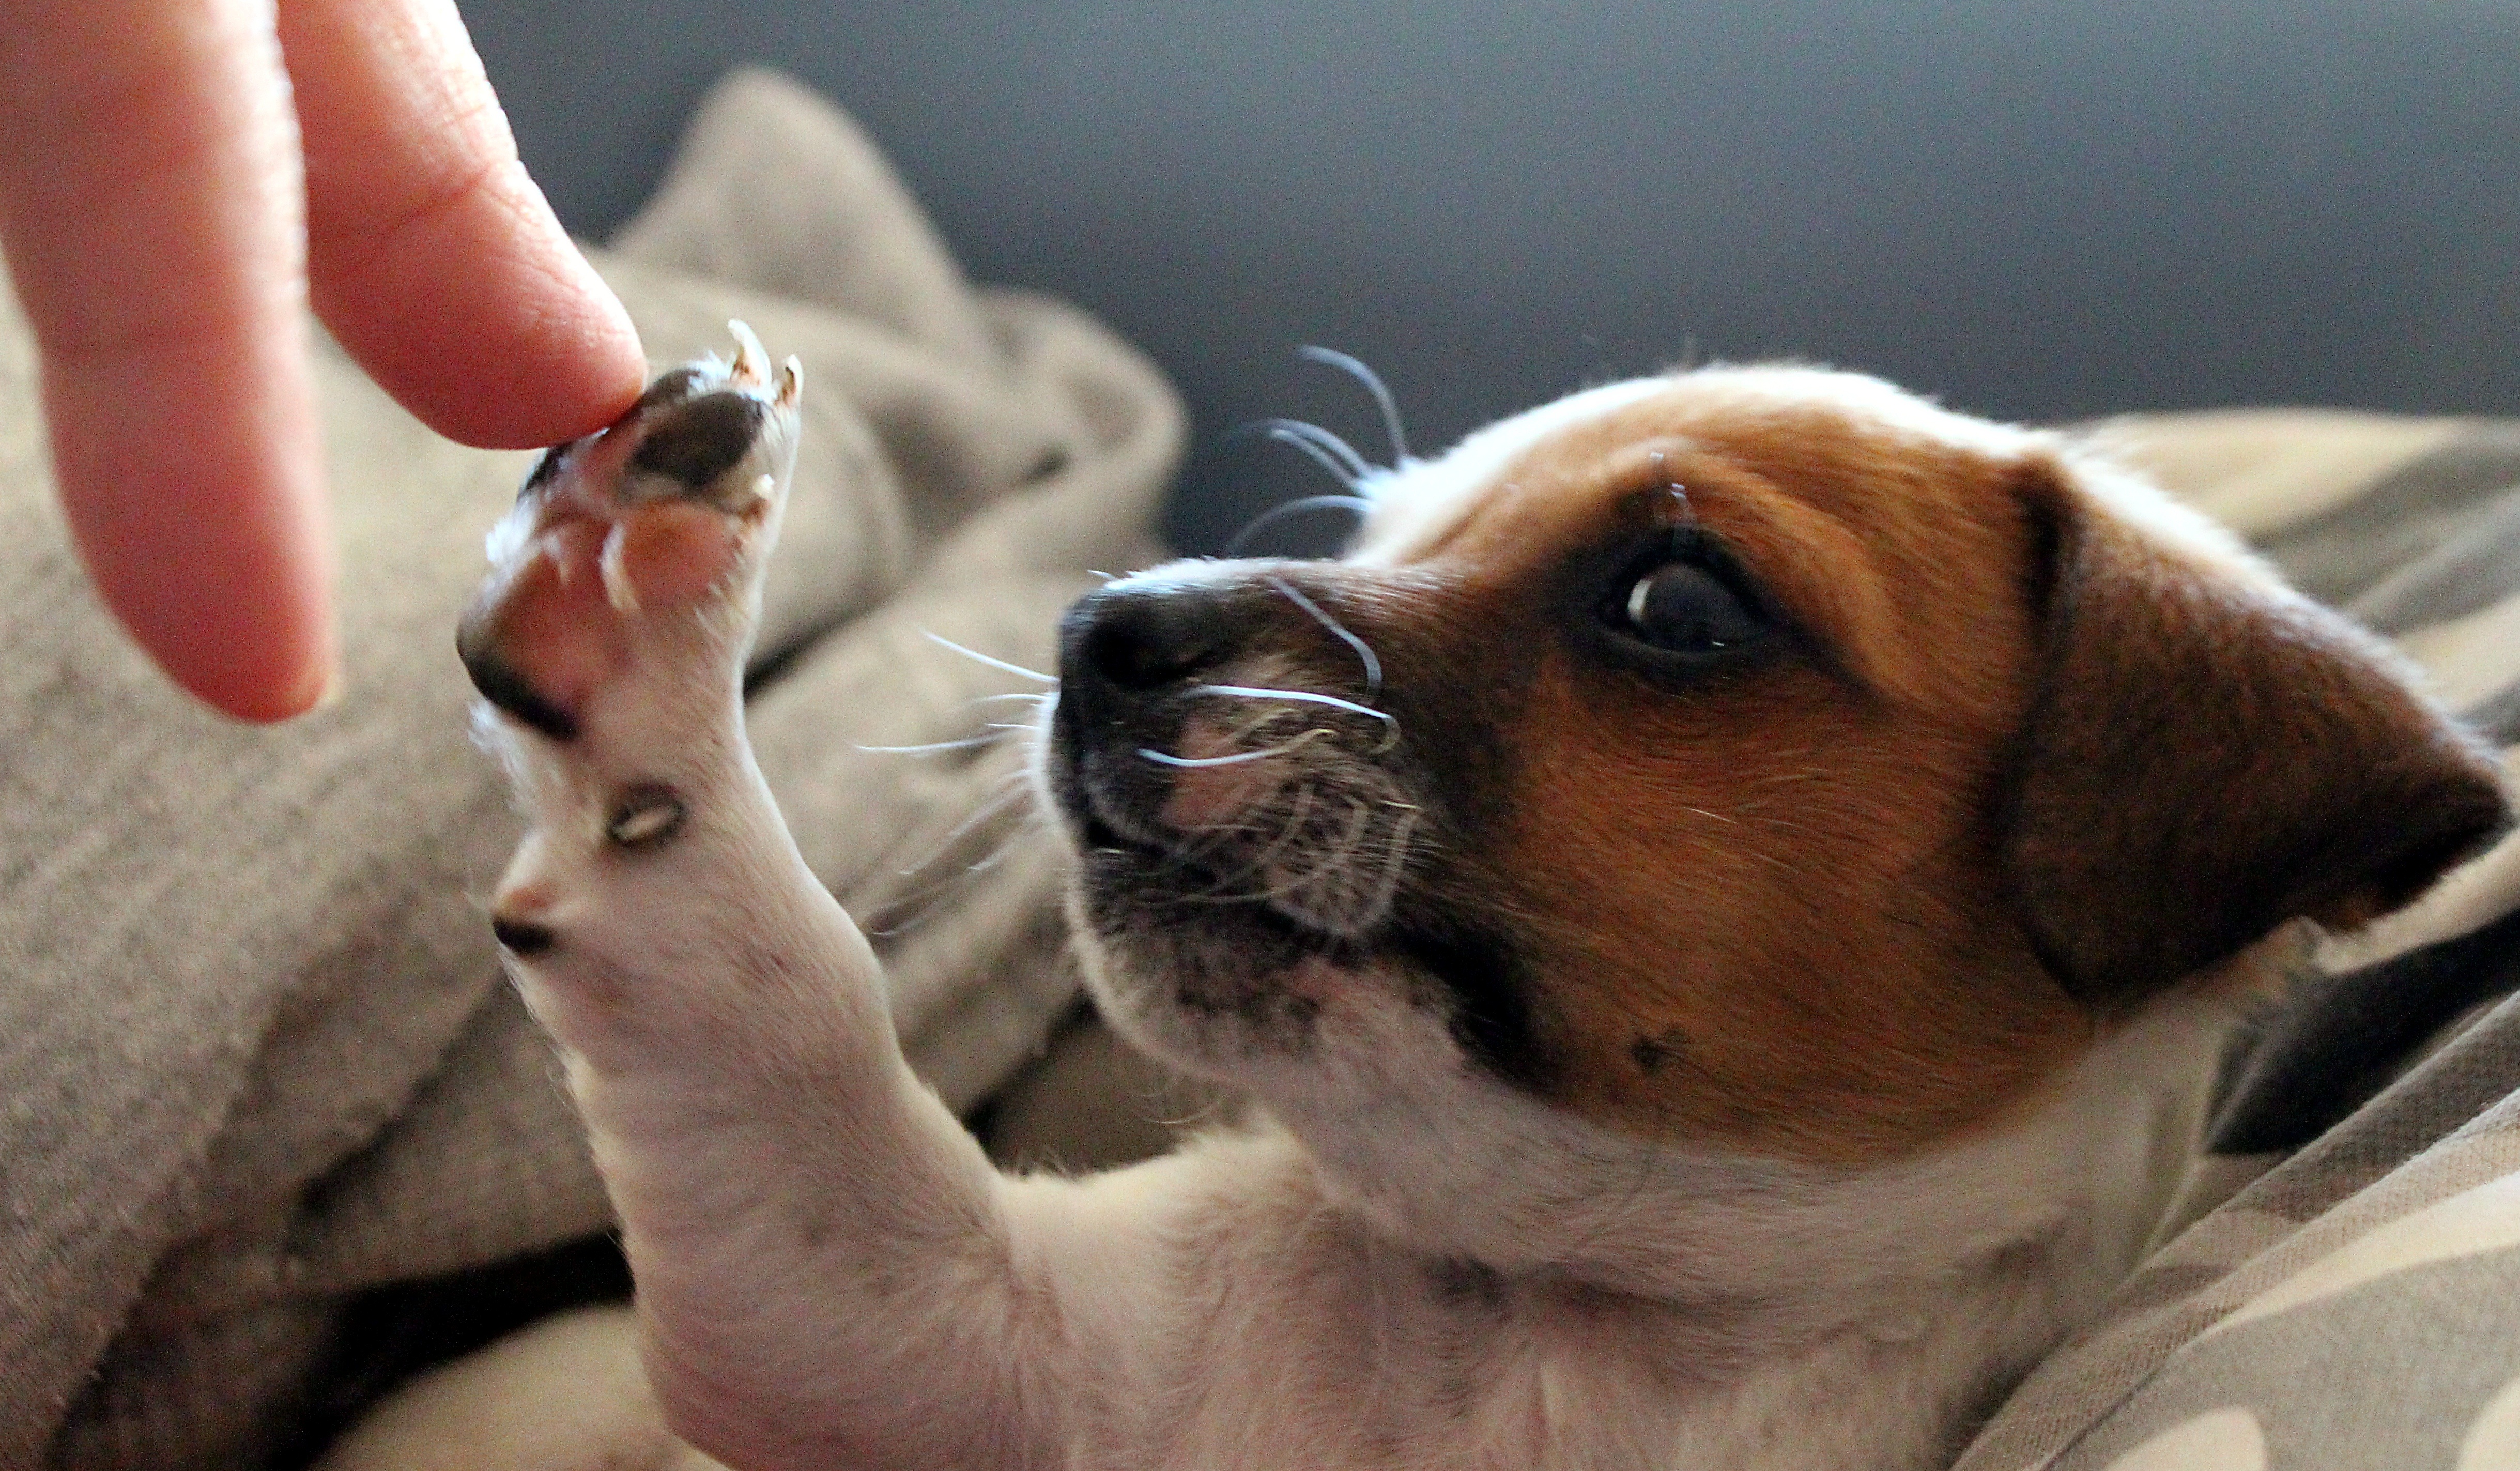
dog, jack russell, puppy, baby dog, high five, leonardo da vinci, genesis, creation, baby, cute, playful, dreamy, wildlife photography, animal portrait, pet, nature, animal world, attention, quadruped, watch, rest, dog breed, vigilant, furry, curiosity, hybrid, basket, small, snout, fragrance, eyes, smell, close, taster, hairy, discover, awakened, sniffing, head, small dog, brown, fur, animal, view, mixed breed dog, hundeportrait, terrier, pillow